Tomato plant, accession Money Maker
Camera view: horizontal (90 deg, fisheye); turntable rotation: 90 degrees
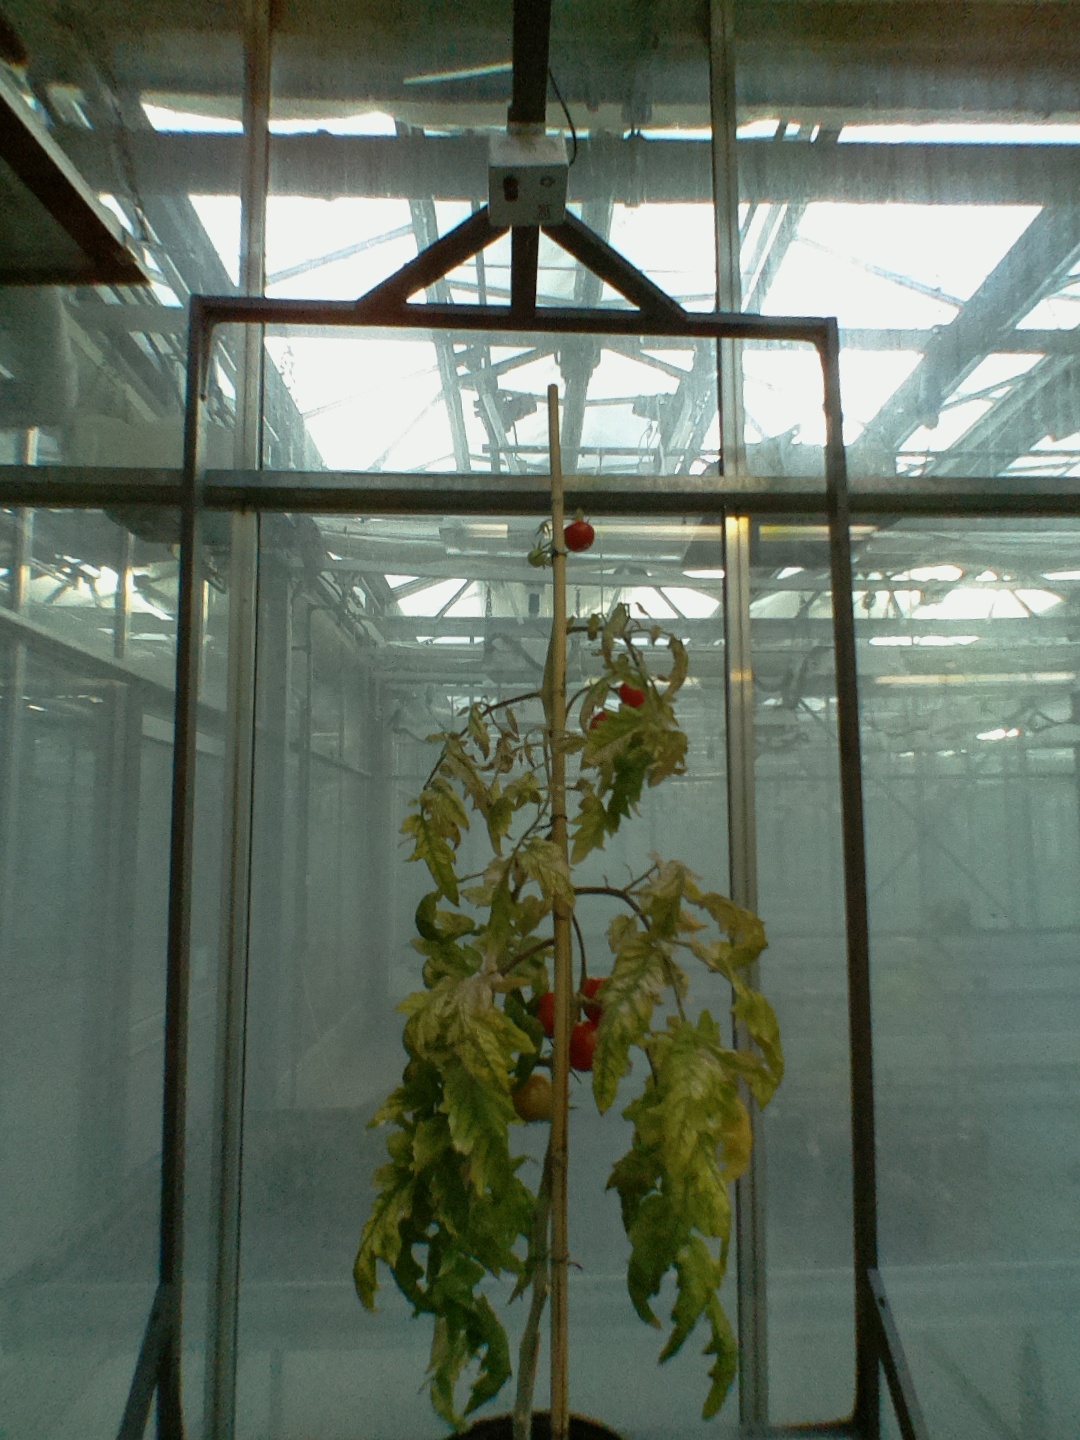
BBCH growth stage 88: 80%-90% of fruits show typical fully ripe color